Modern paganism

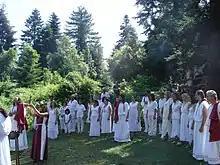
Modern Hellen ritual in Greece

Wicca is the largest form of modern paganism, as well as the best-known and most extensively studied.